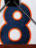
Number: 8